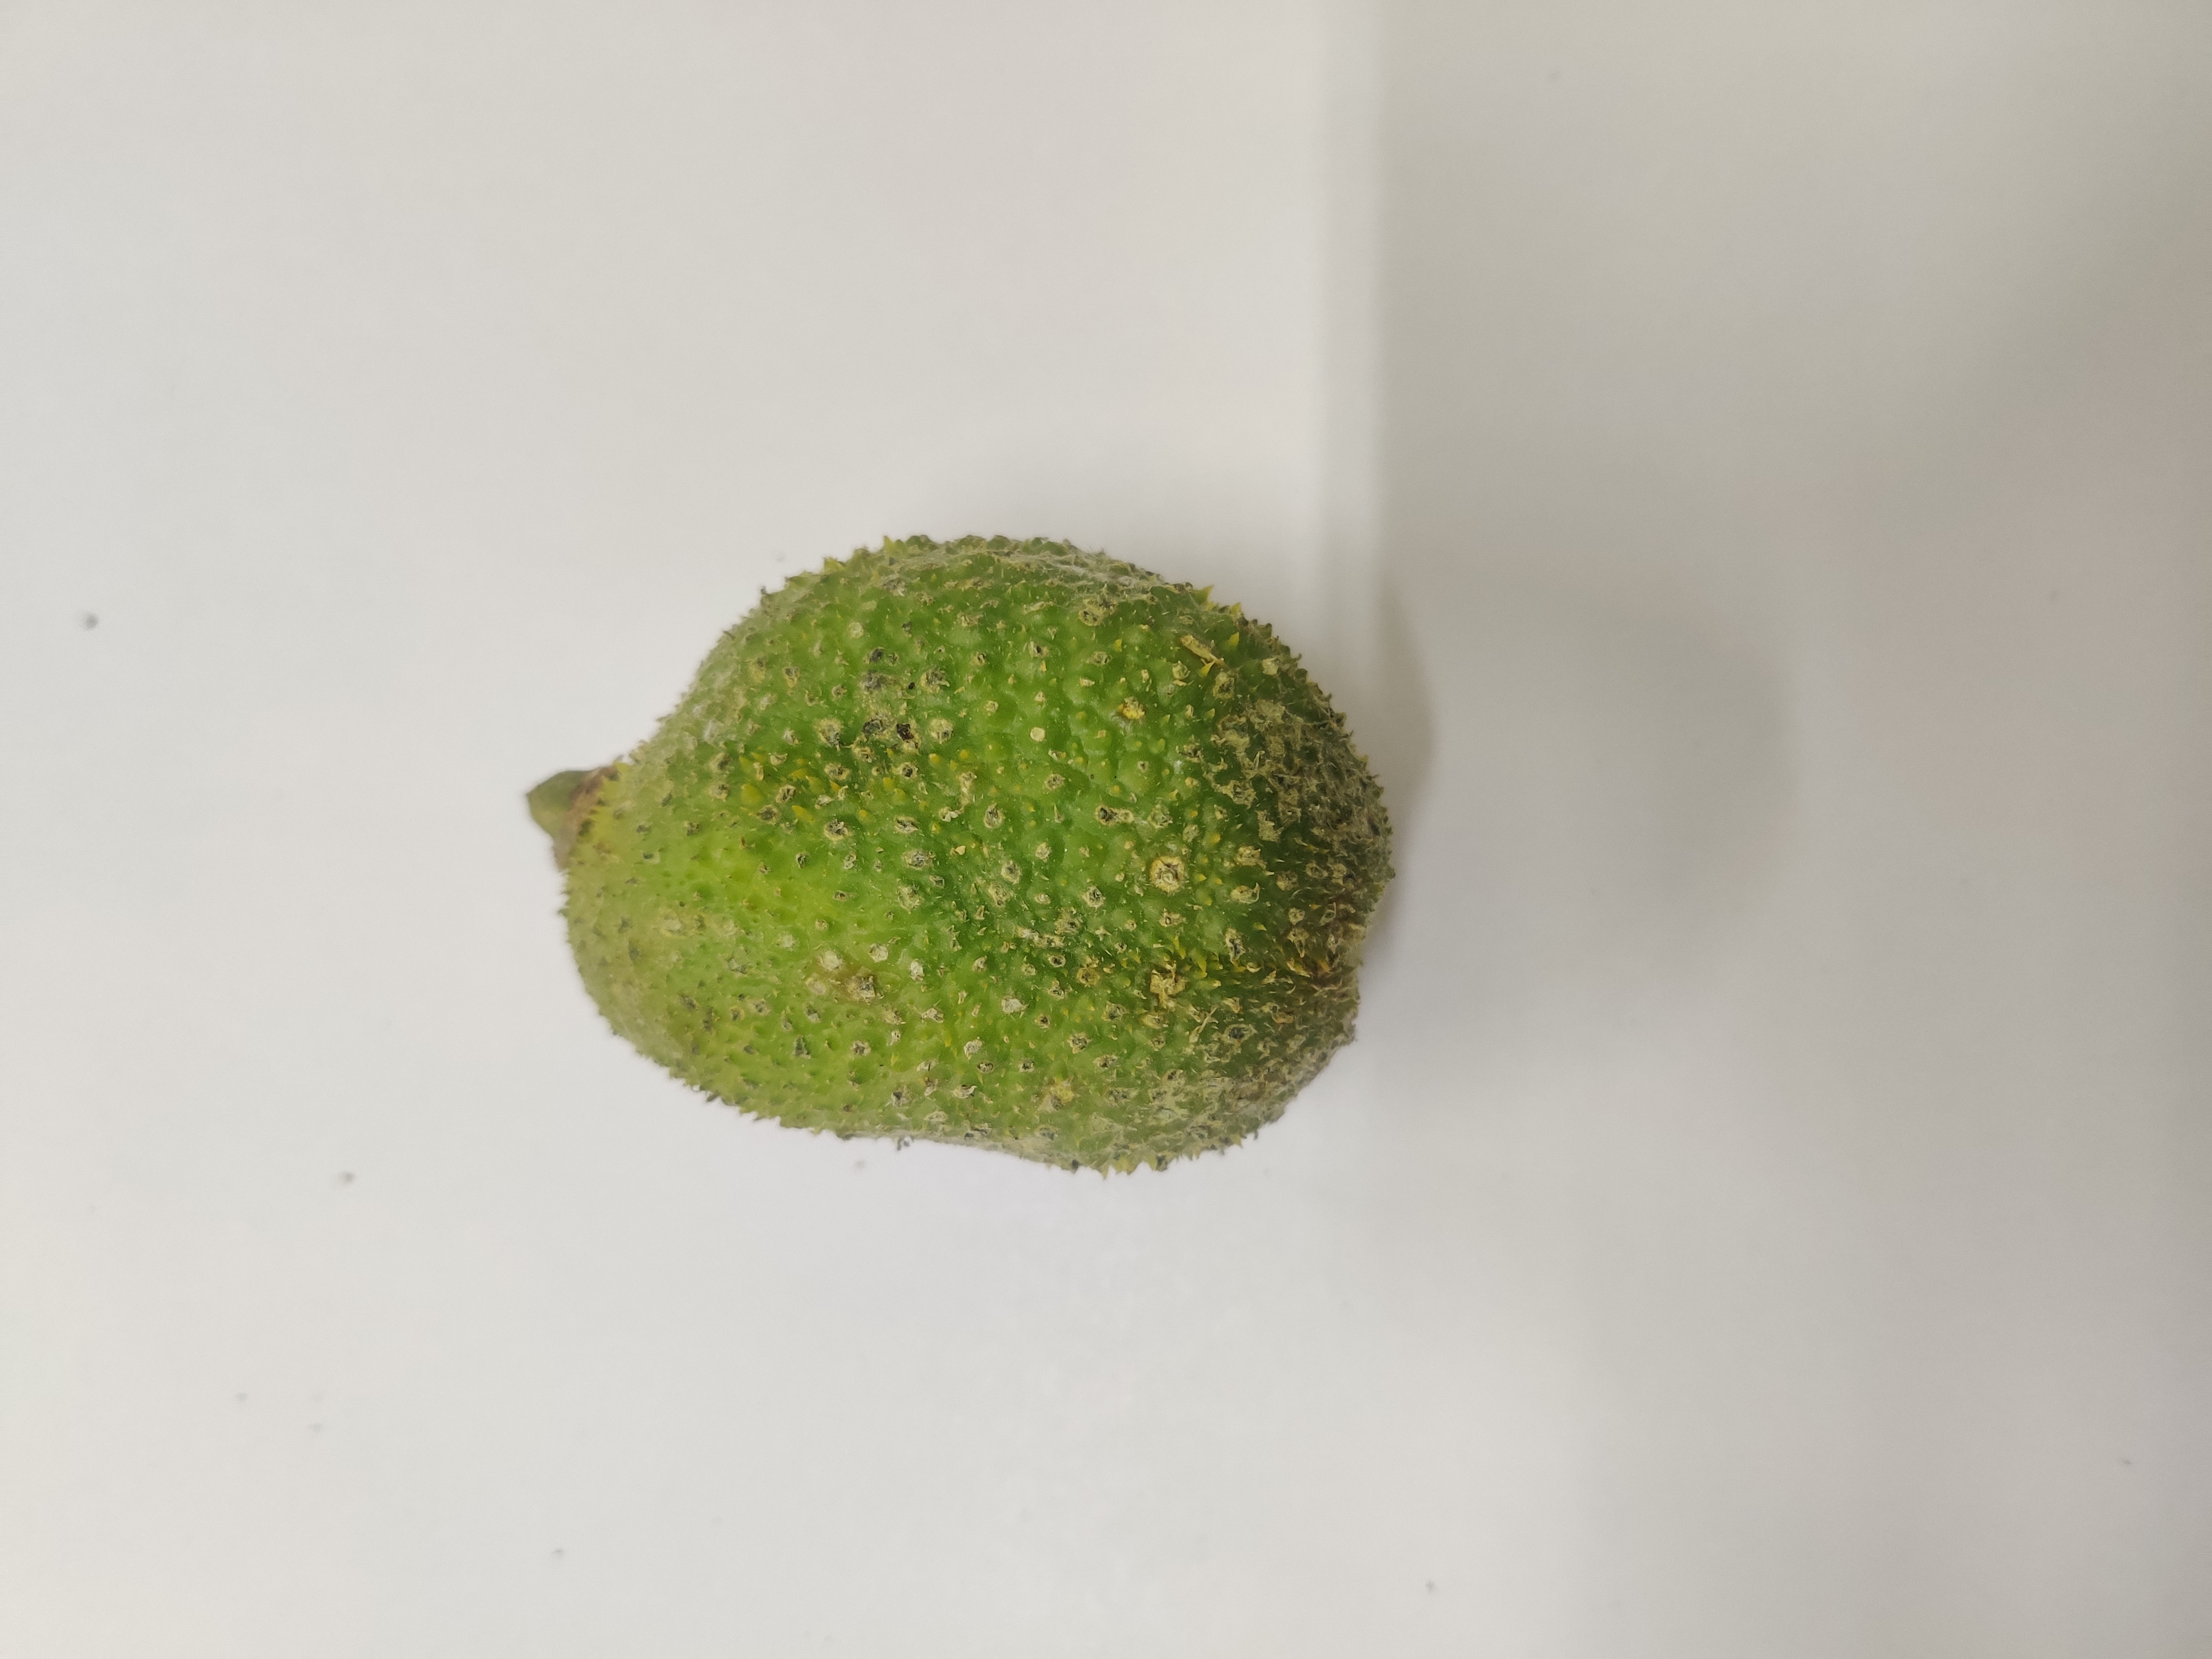
Crop: Spiny Gourd
Condition: Severely Damaged